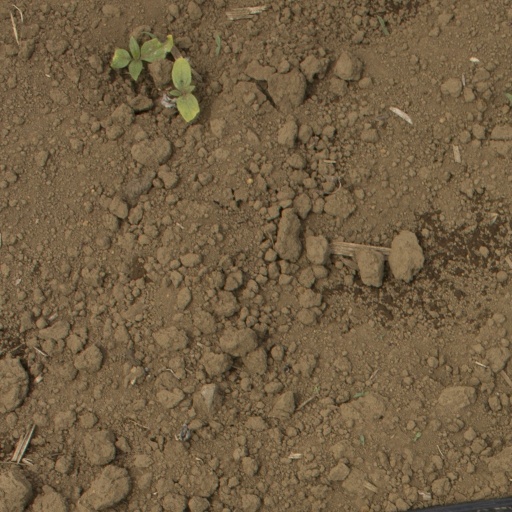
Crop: Jerusalem artichoke